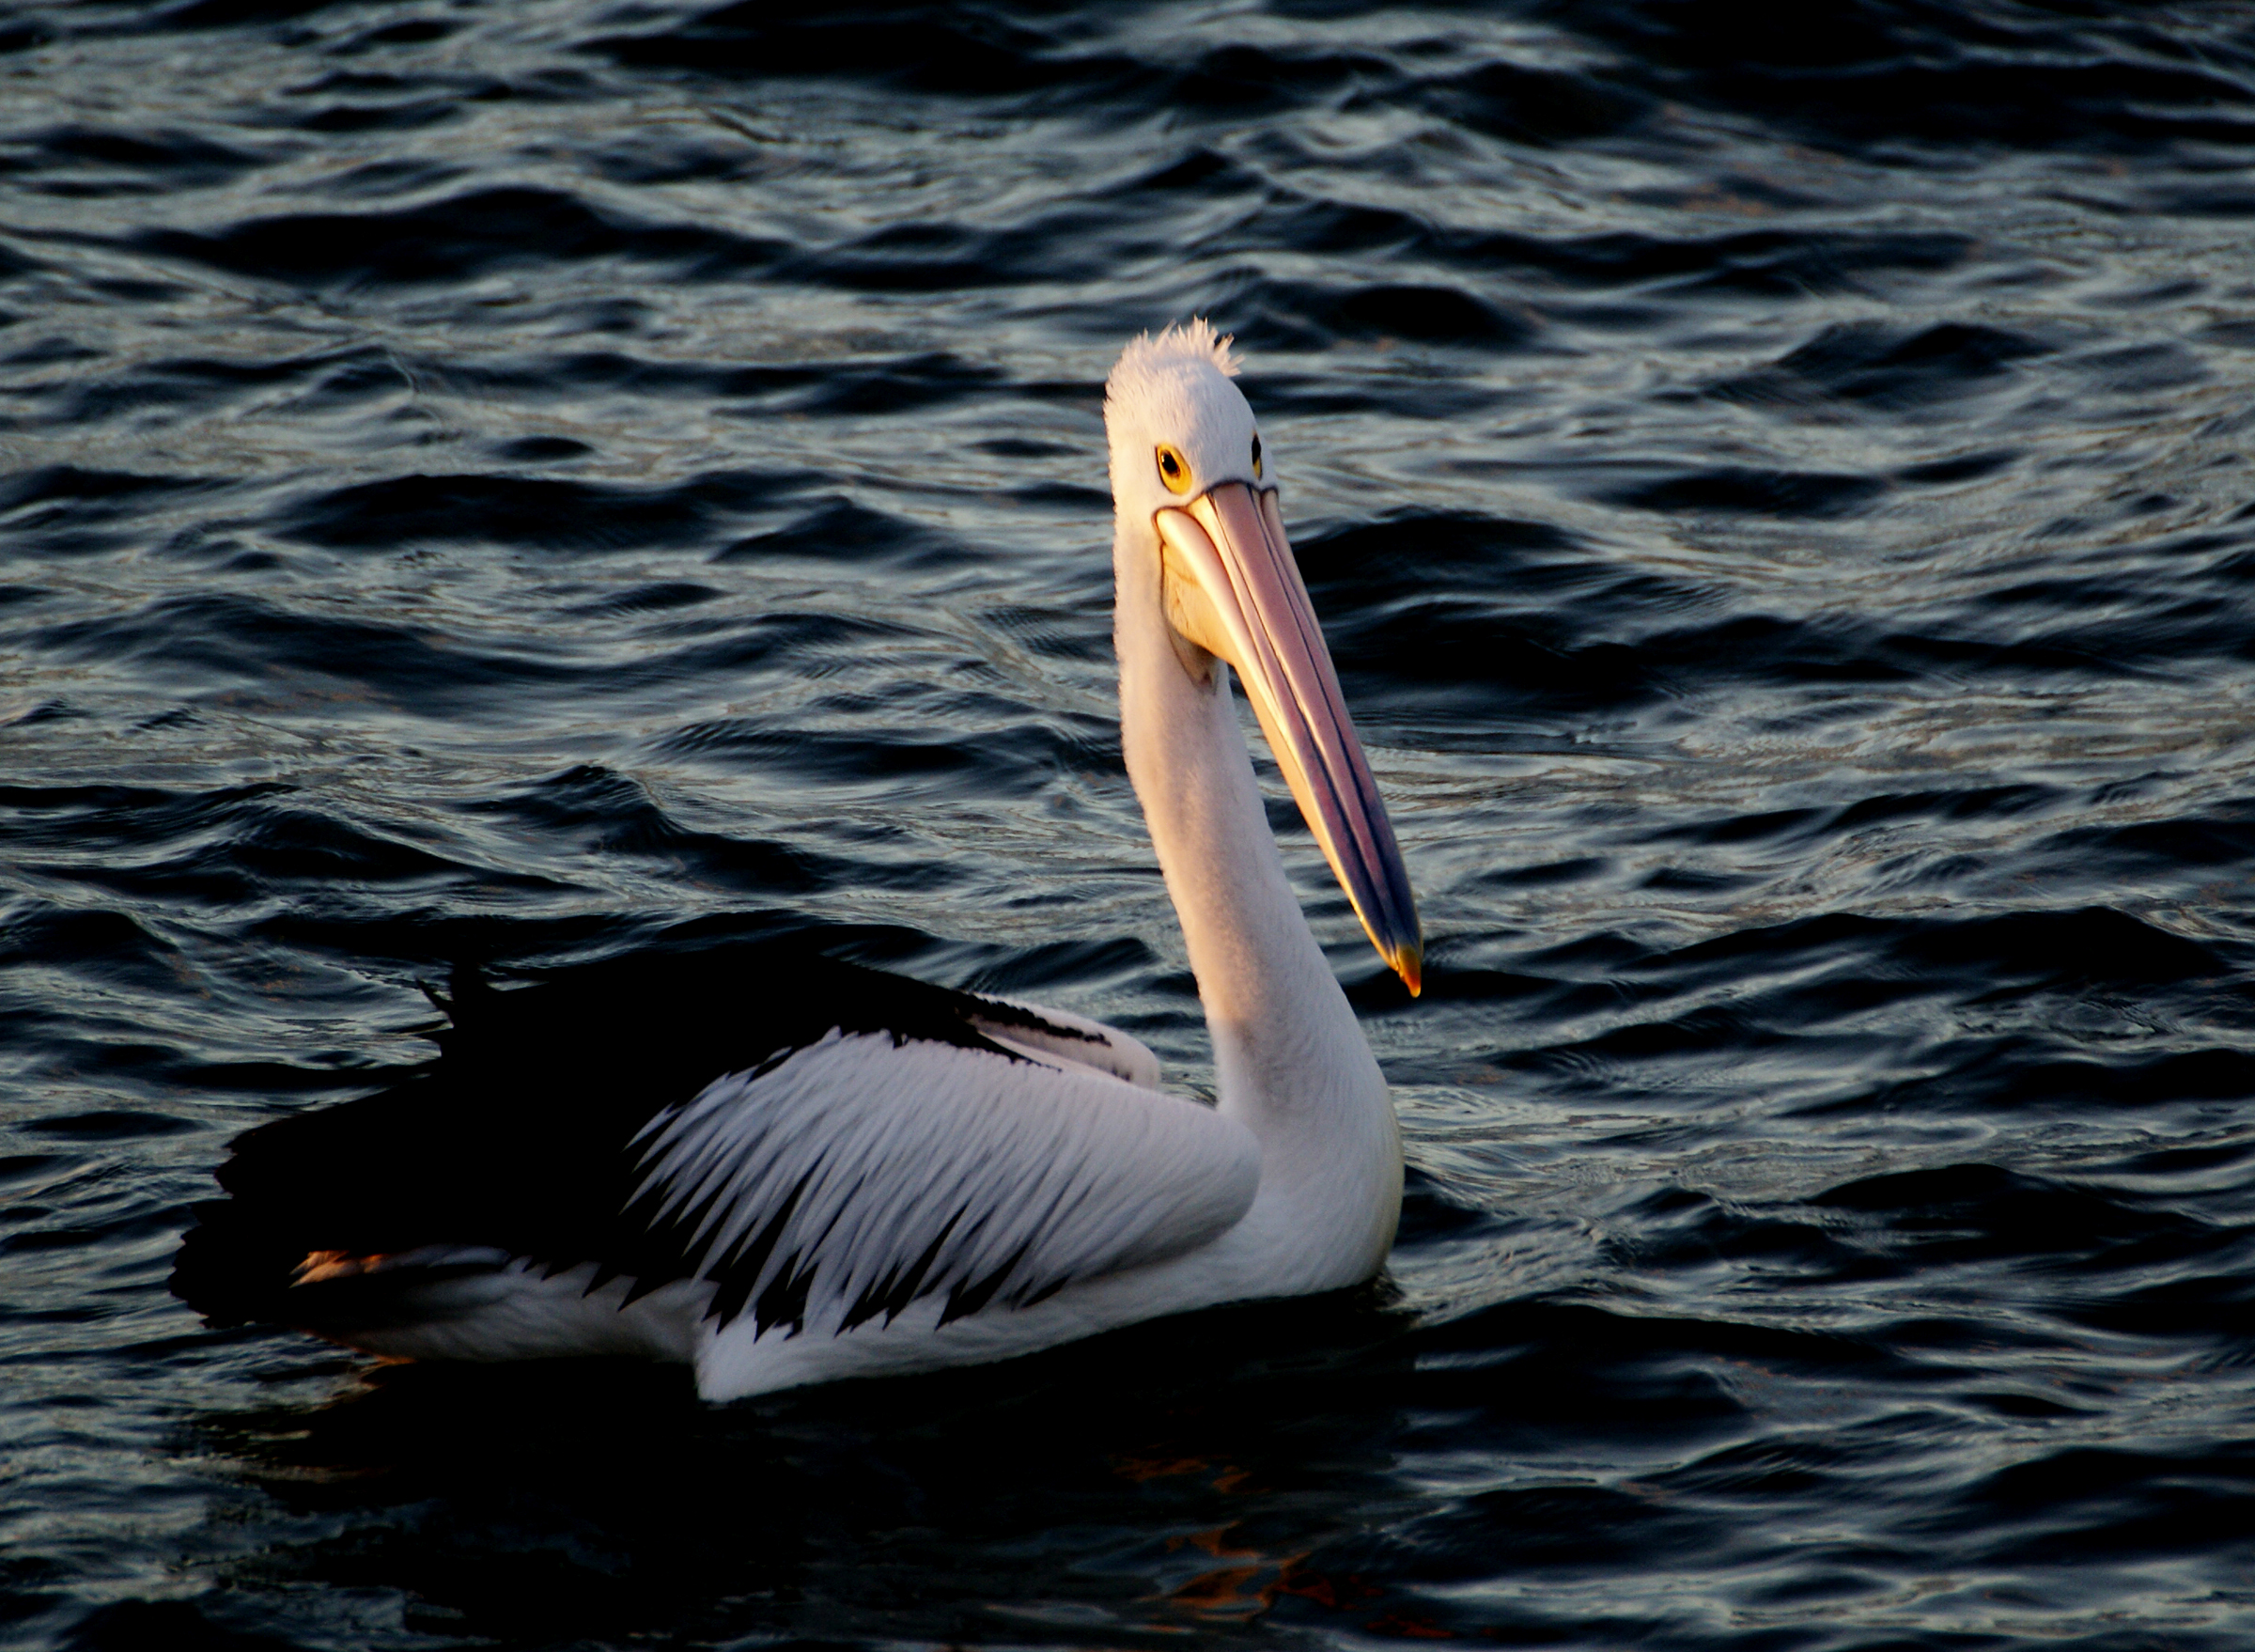
bird, wing, sunset, pelican, seabird, beak, vertebrate, waterbirds, flickrsbestcreatures, pelicans, largebirds, albatross, pelecaniformes